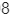
Number: 8